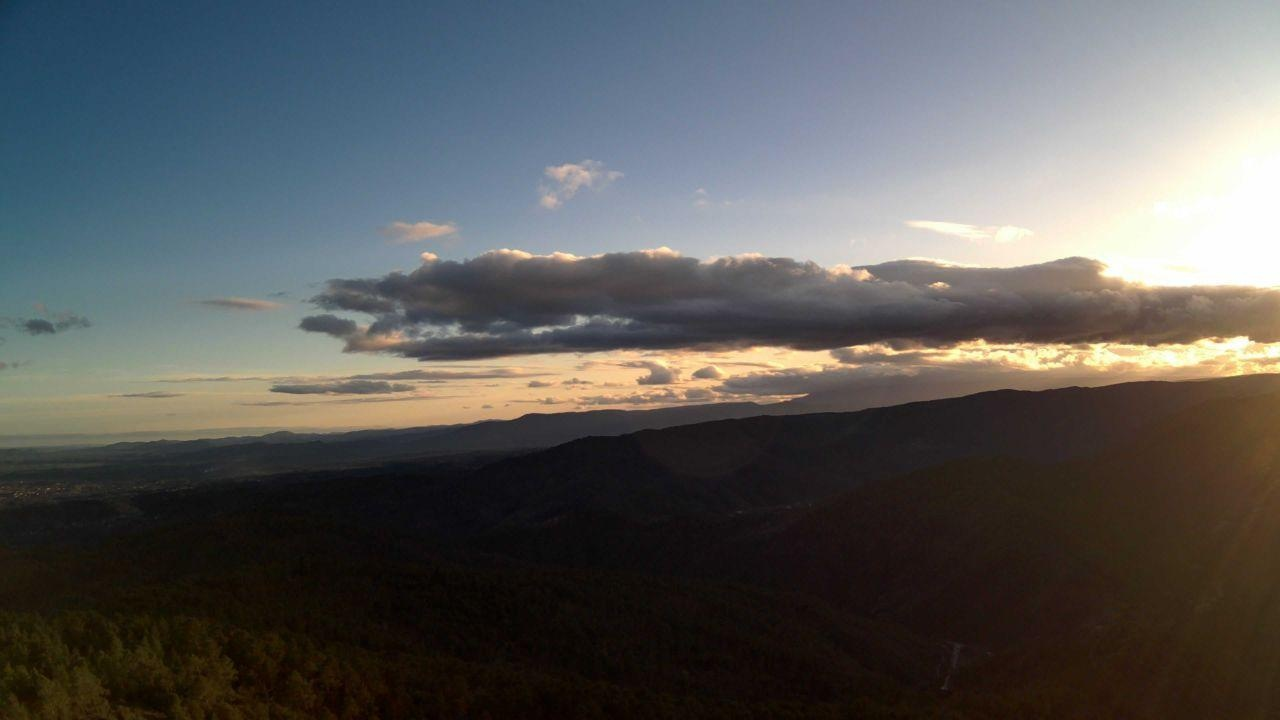
Fire: no
Smoke: yes